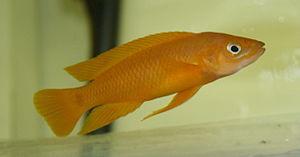
Neolamprologus est un genre de poissons de la famille des Cichlidae. Presque toutes les espèces du genre sont endémiques du lac Tanganyika en Afrique, seul Neolamprologus devosi qui à élue domicile dans le fleuve Malagarasi qui est un affluant du lac Tanganyika. Toutes sont très prisées par les collectionneurs aquariophiles.